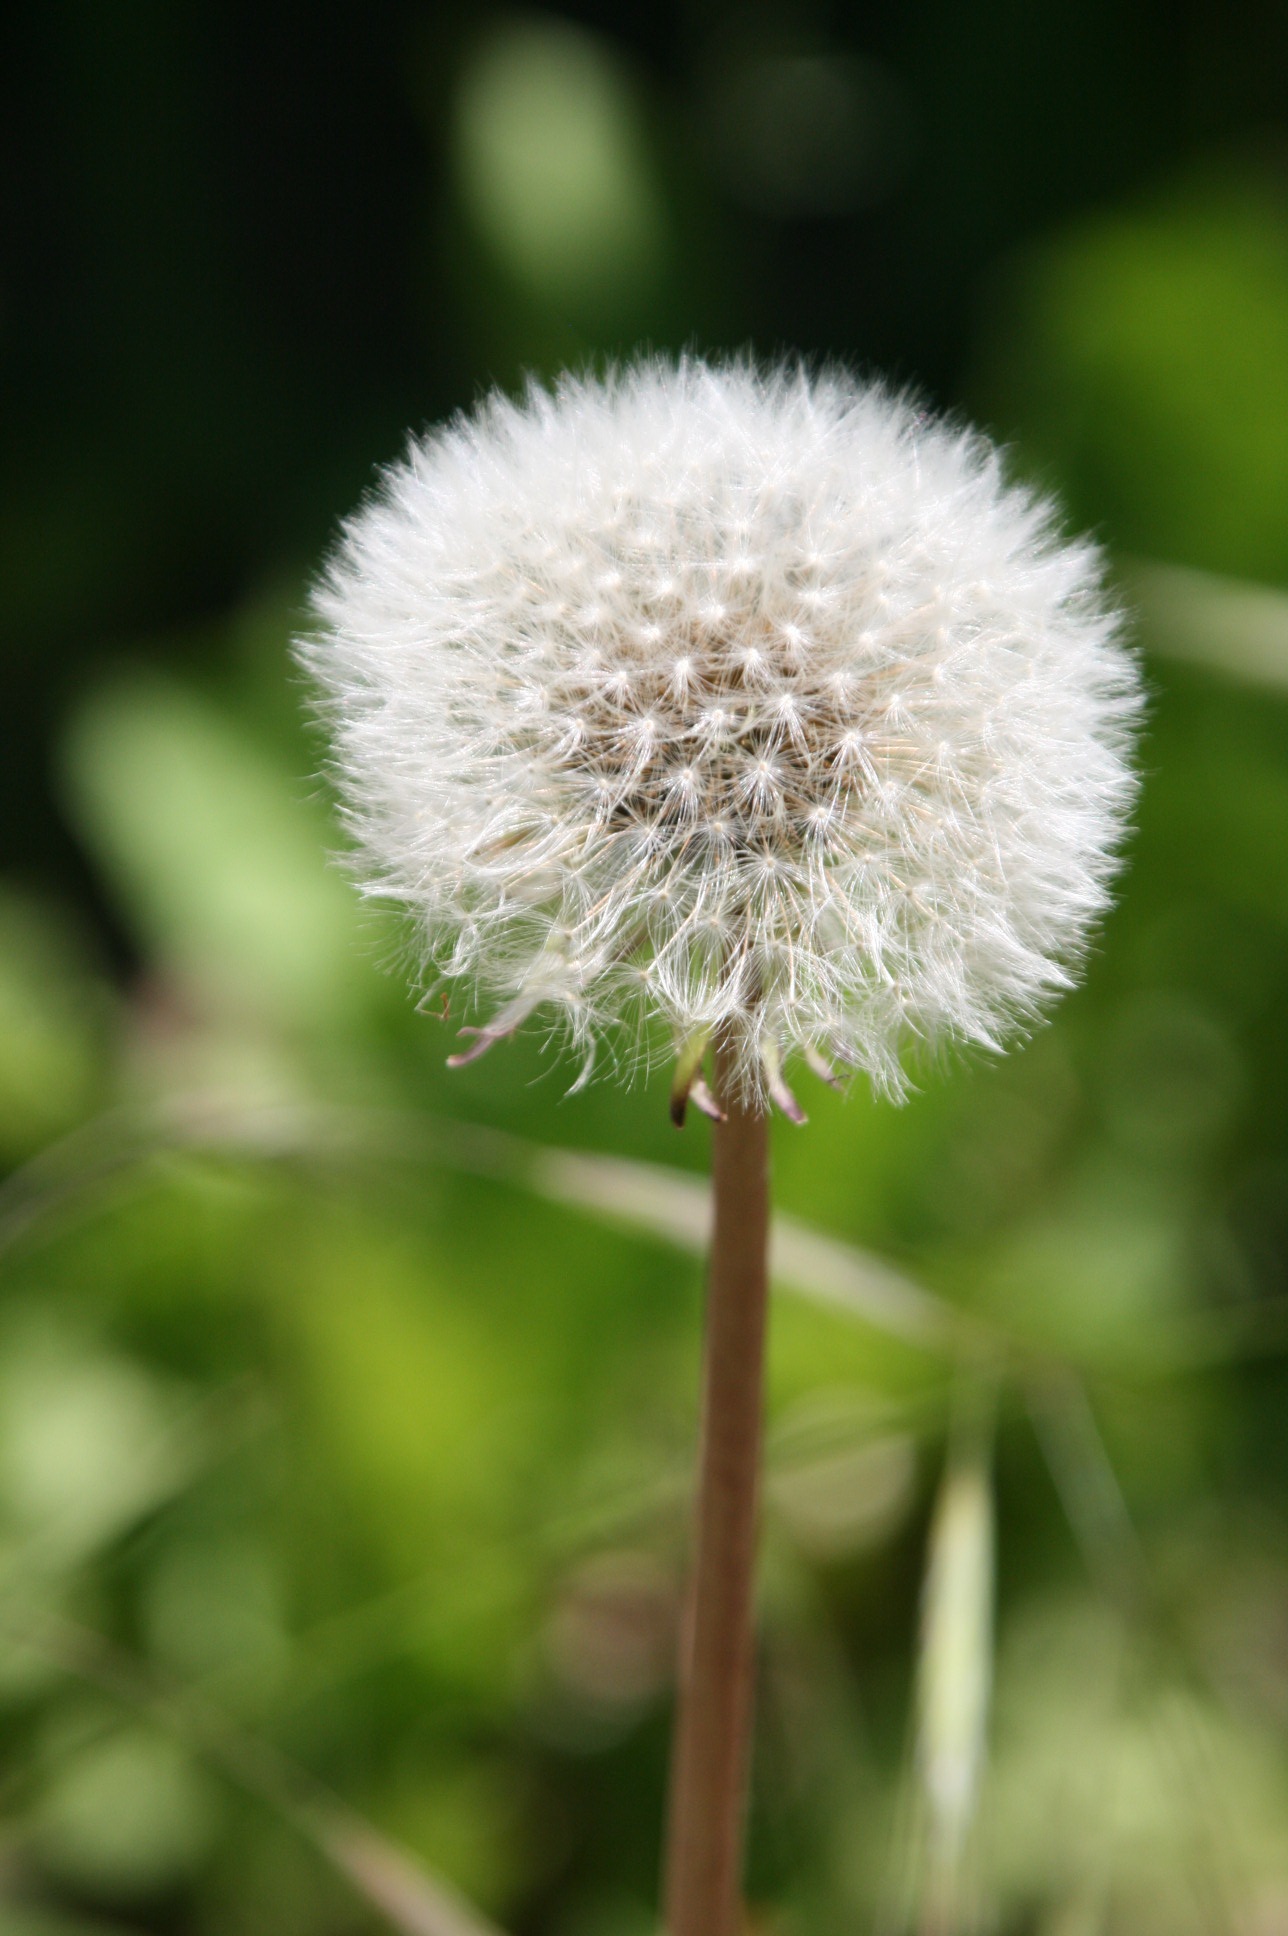
nature, grass, blossom, plant, white, dandelion, flower, petal, summer, floral, pollen, spring, green, natural, botany, garden, flora, wildflower, close up, spring flower, macro photography, flowering plant, daisy family, silybum, plant stem, land plant